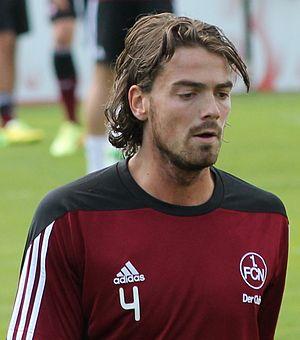
Davy Bulthuis est un footballeur néerlandais, né le 28 juin 1990 à Purmerend. Il évolue au poste de défenseur central.